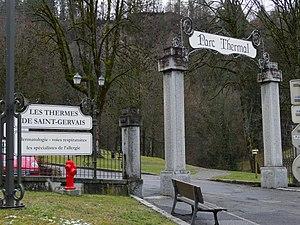
Les thermes de Saint-Gervais-les-Bains sont un établissement thermal situé dans la vallée de l'Arve, au hameau du Fayet, commune de Saint-Gervais-les-Bains en Haute-Savoie